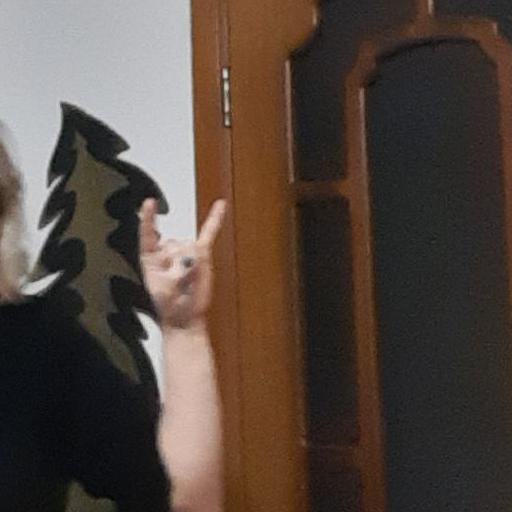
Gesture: rock